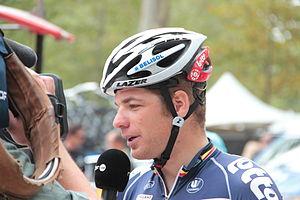
Jürgen Roelandts interviewé par la RTBF avant le départ de la 18e étape du Tour de France 2012.
Jürgen Roelandts, né le 2 juillet 1985 à Asse, est un coureur cycliste belge qui se spécialise dans l'exercice du sprint sur route. Il est actuellement membre de l'équipe Movistar et est professionnel depuis 2008. Il a notamment remporté le titre de champion de Belgique sur route durant cette première saison professionnelle.